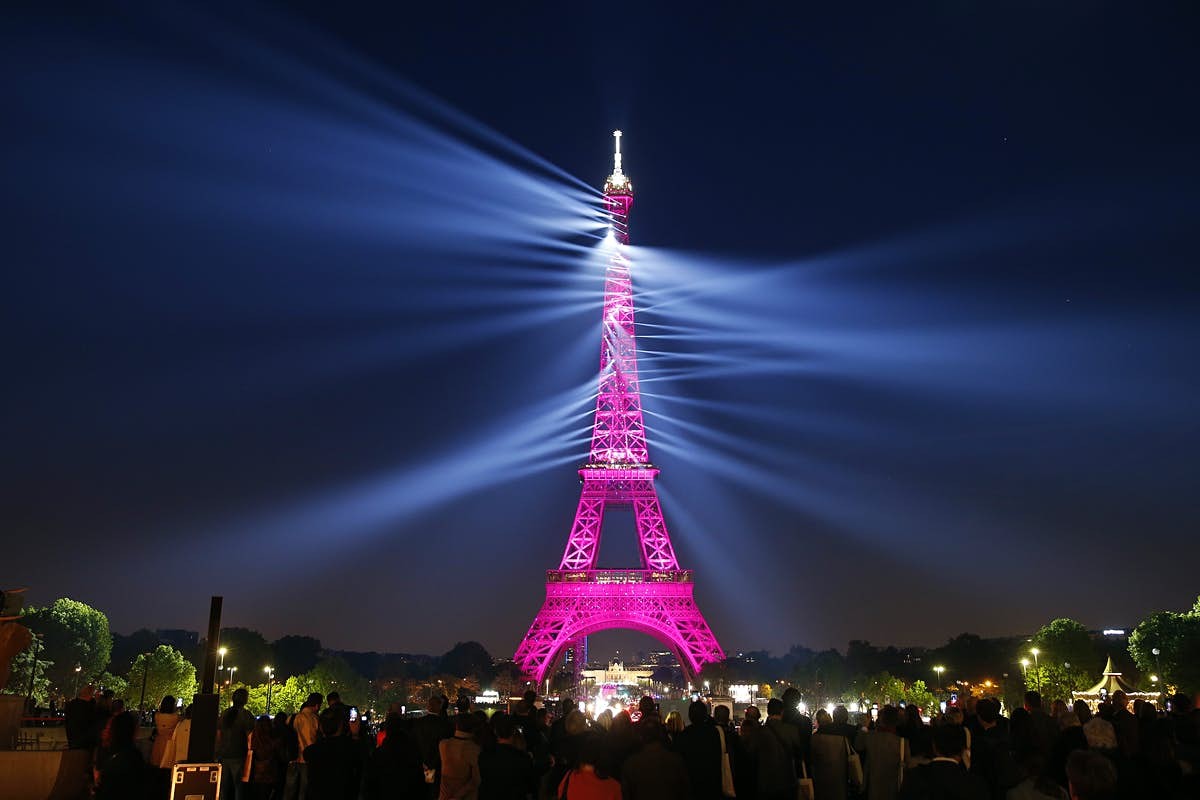
Landmark: Eiffel Tower